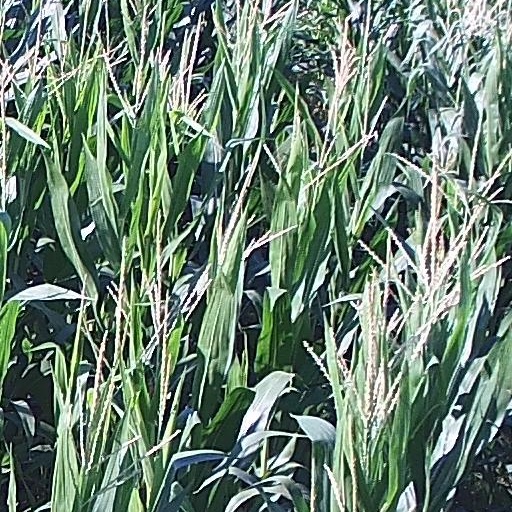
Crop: maize; corn